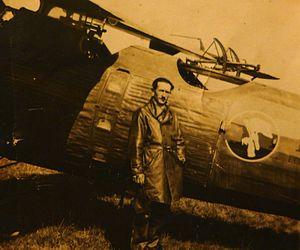
Léopold Aubry devant son Latécoère 26-6 de l'Aéropostale, 1929
Léopold Aubry, né le 30 septembre 1898 à Bart, disparu en mer dans le détroit de Gibraltar en 1930, est un radio-navigant français de l'Aéropostale.